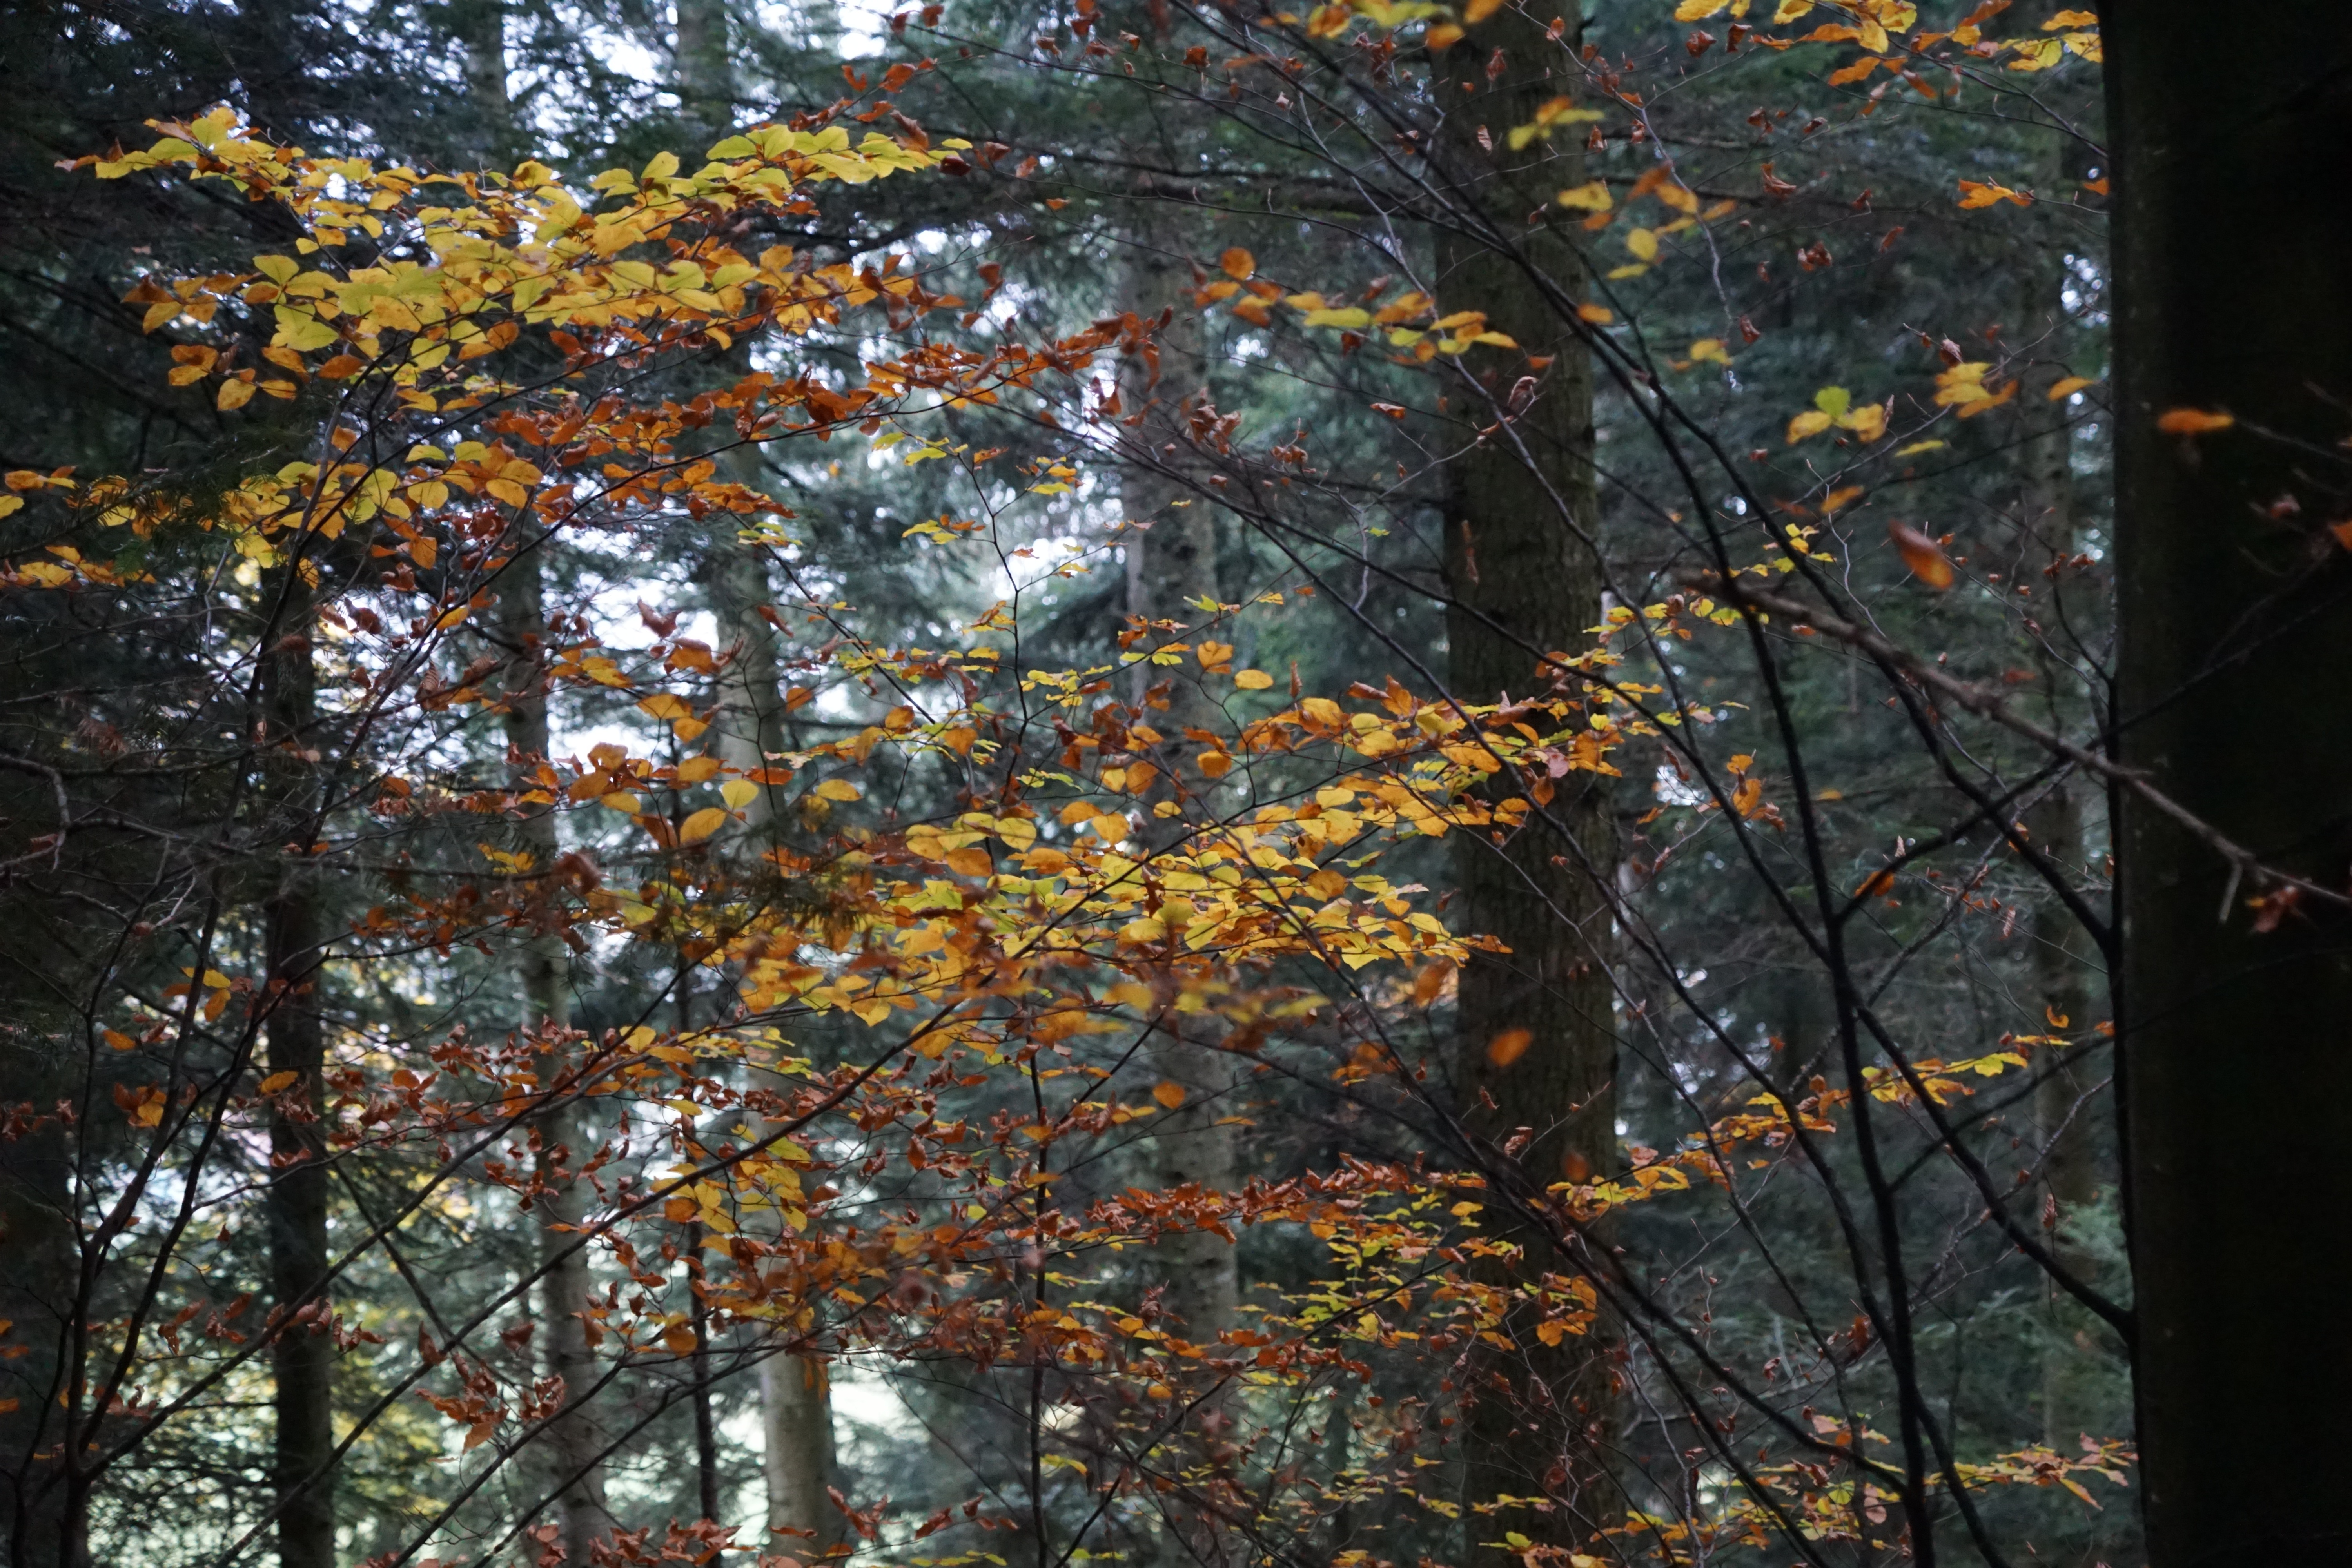
tree, forest, branch, plant, sunlight, leaf, autumn, yellow, season, gold, deciduous, woodland, habitat, natural environment, woody plant, land plant